Gale College

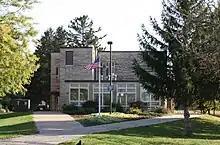
Kindergarten

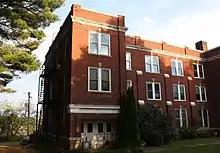
Red brick building

The Old Main building is being restored by the Old Main Historical & Community Arts Center. The group rents out the building for events and holds fundraisers. Volunteers are compiling the history of the area, building a digital database, and collecting local genealogy information. Another building is being used as a kindergarten.